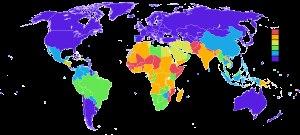
L'alphabétisation est « l'acquisition des connaissances et des compétences de base [de lecture et d'écriture] dont chacun a besoin dans un monde en rapide évolution [et] un droit fondamental de la personne humaine. »